Subaru Impreza (second generation)

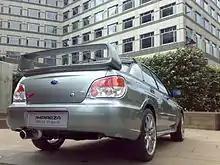
The UK version of the WRX STI

In 2006, Subaru UK released the limited edition Subaru Impreza RB320 in honor of the late Richard Burns, who died in 2005 from cancer. Richard won the 2001 WRC Drivers Championship for SWRT.